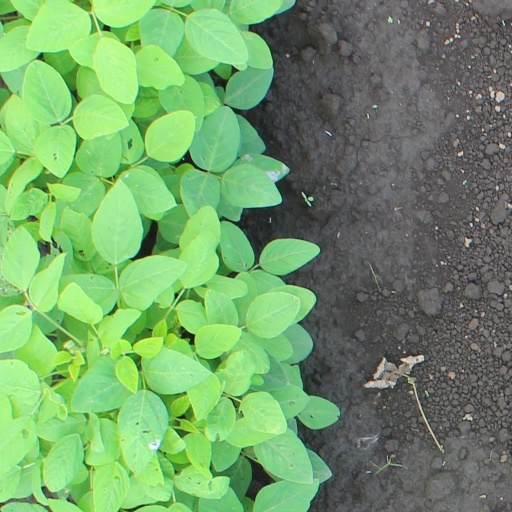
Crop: soybean